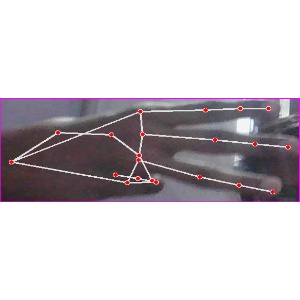
अक्षर: भ